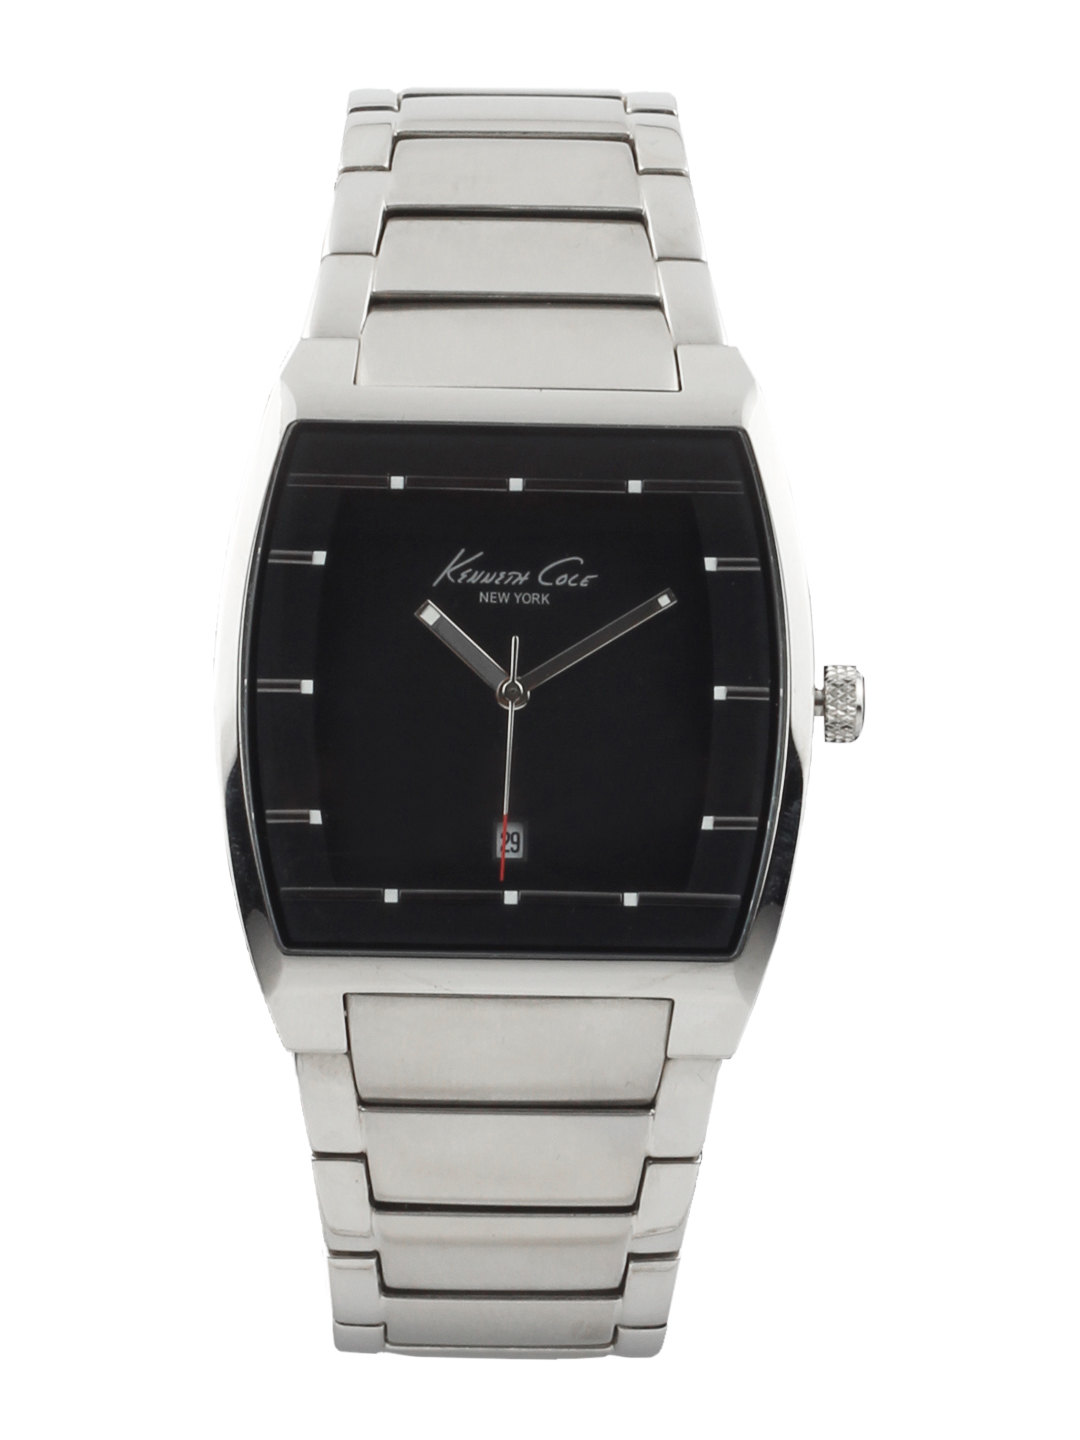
Kenneth Cole Men Black Dial Watch
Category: Accessories / Watches / Watches
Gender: Men
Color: Black
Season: Winter 2016
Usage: Casual